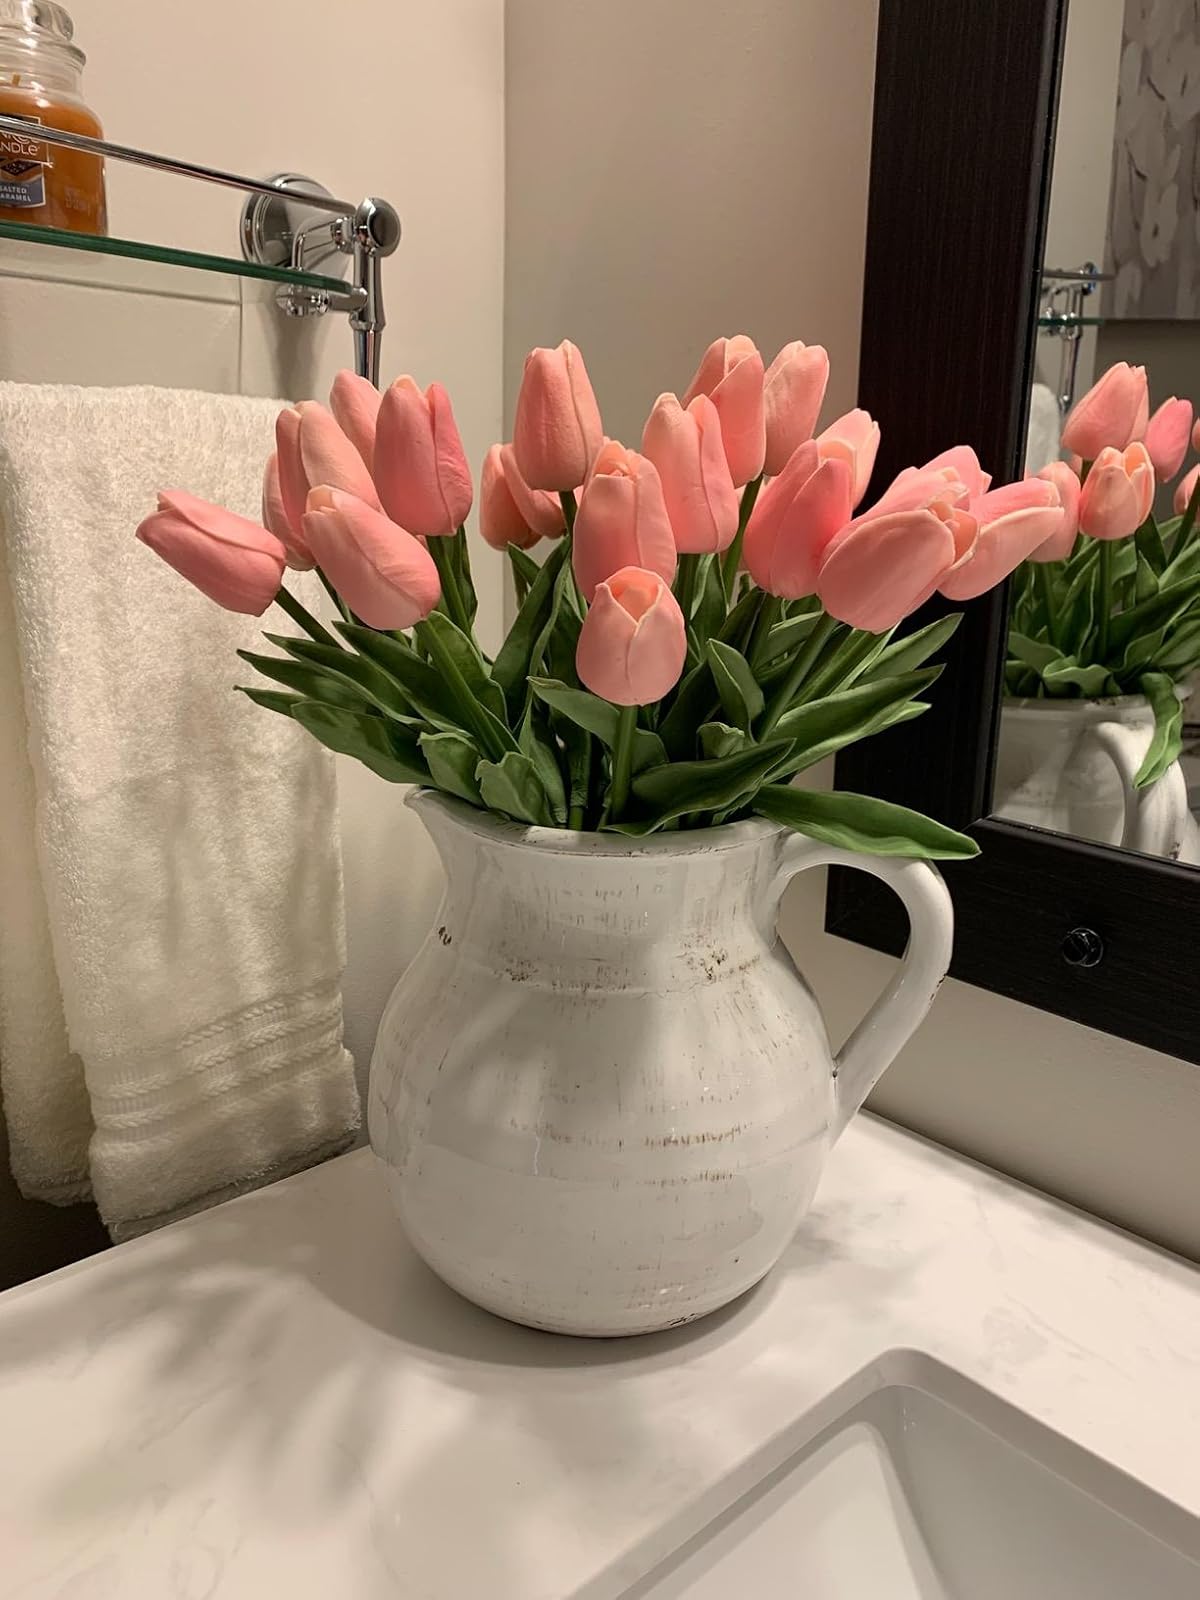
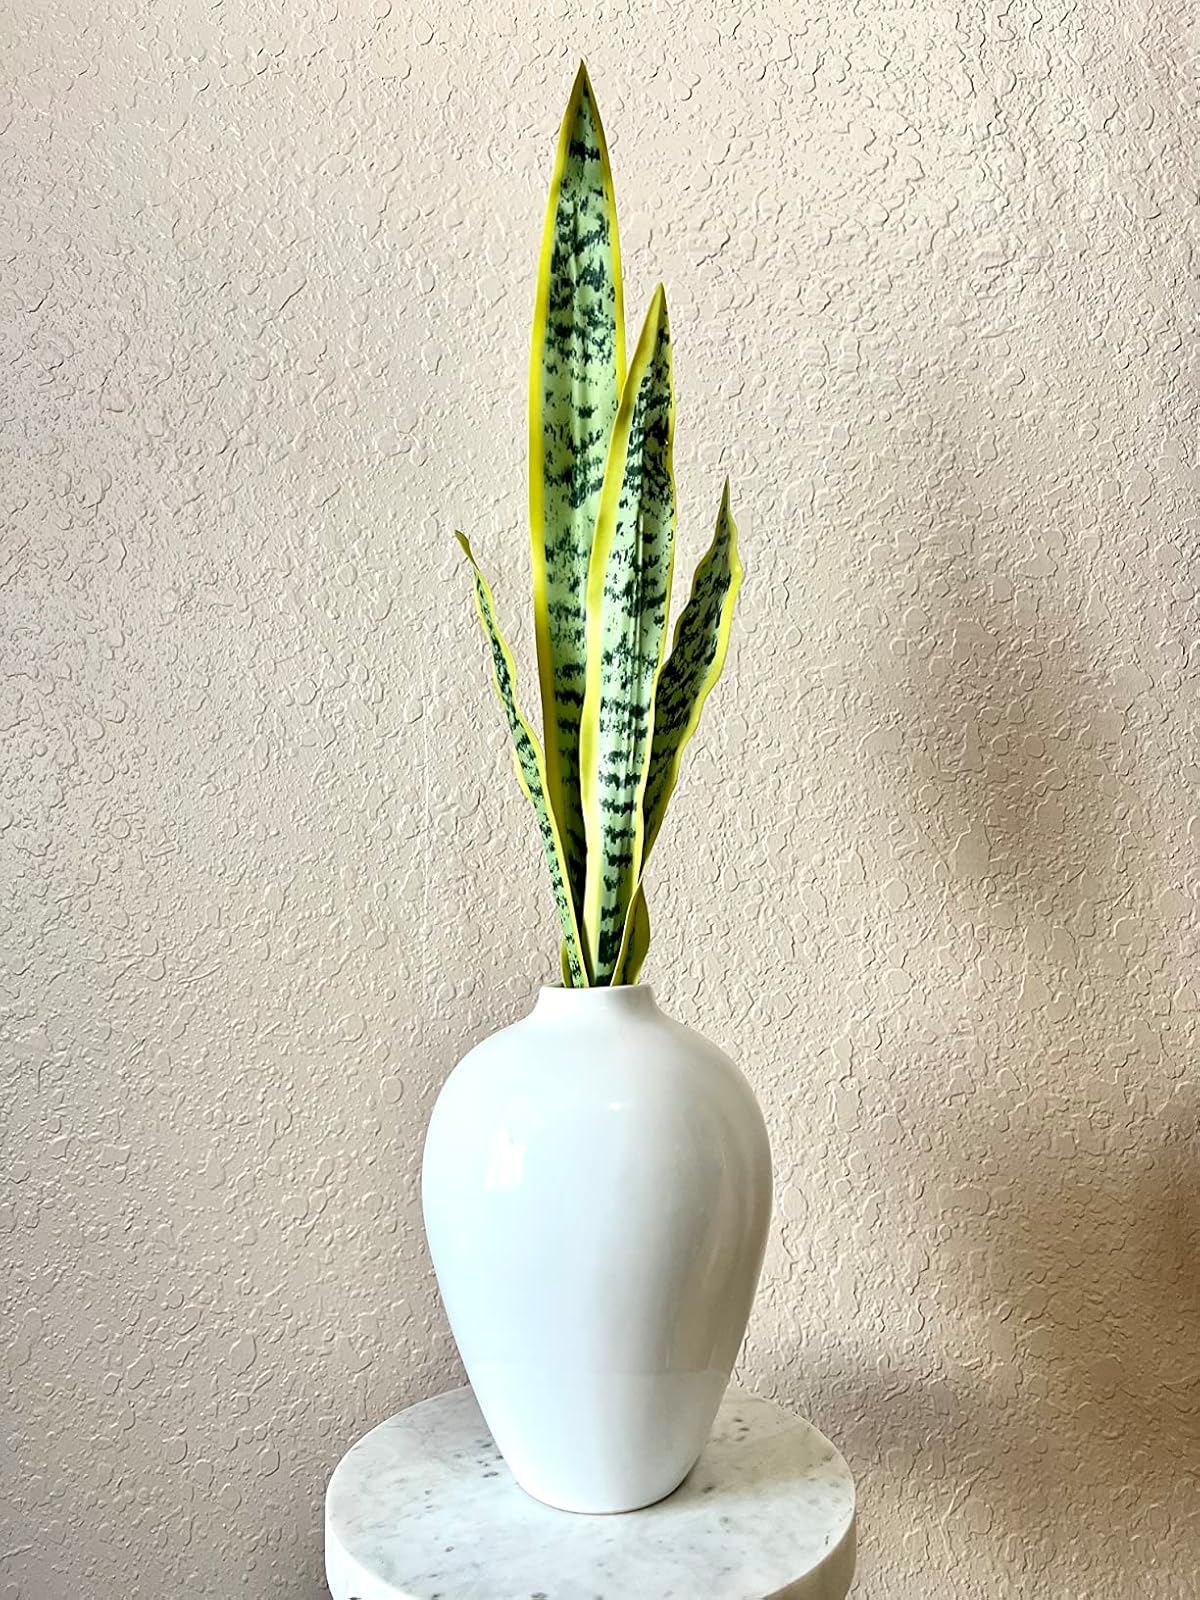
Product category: vase
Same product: no